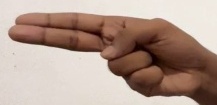
ASL sign: H